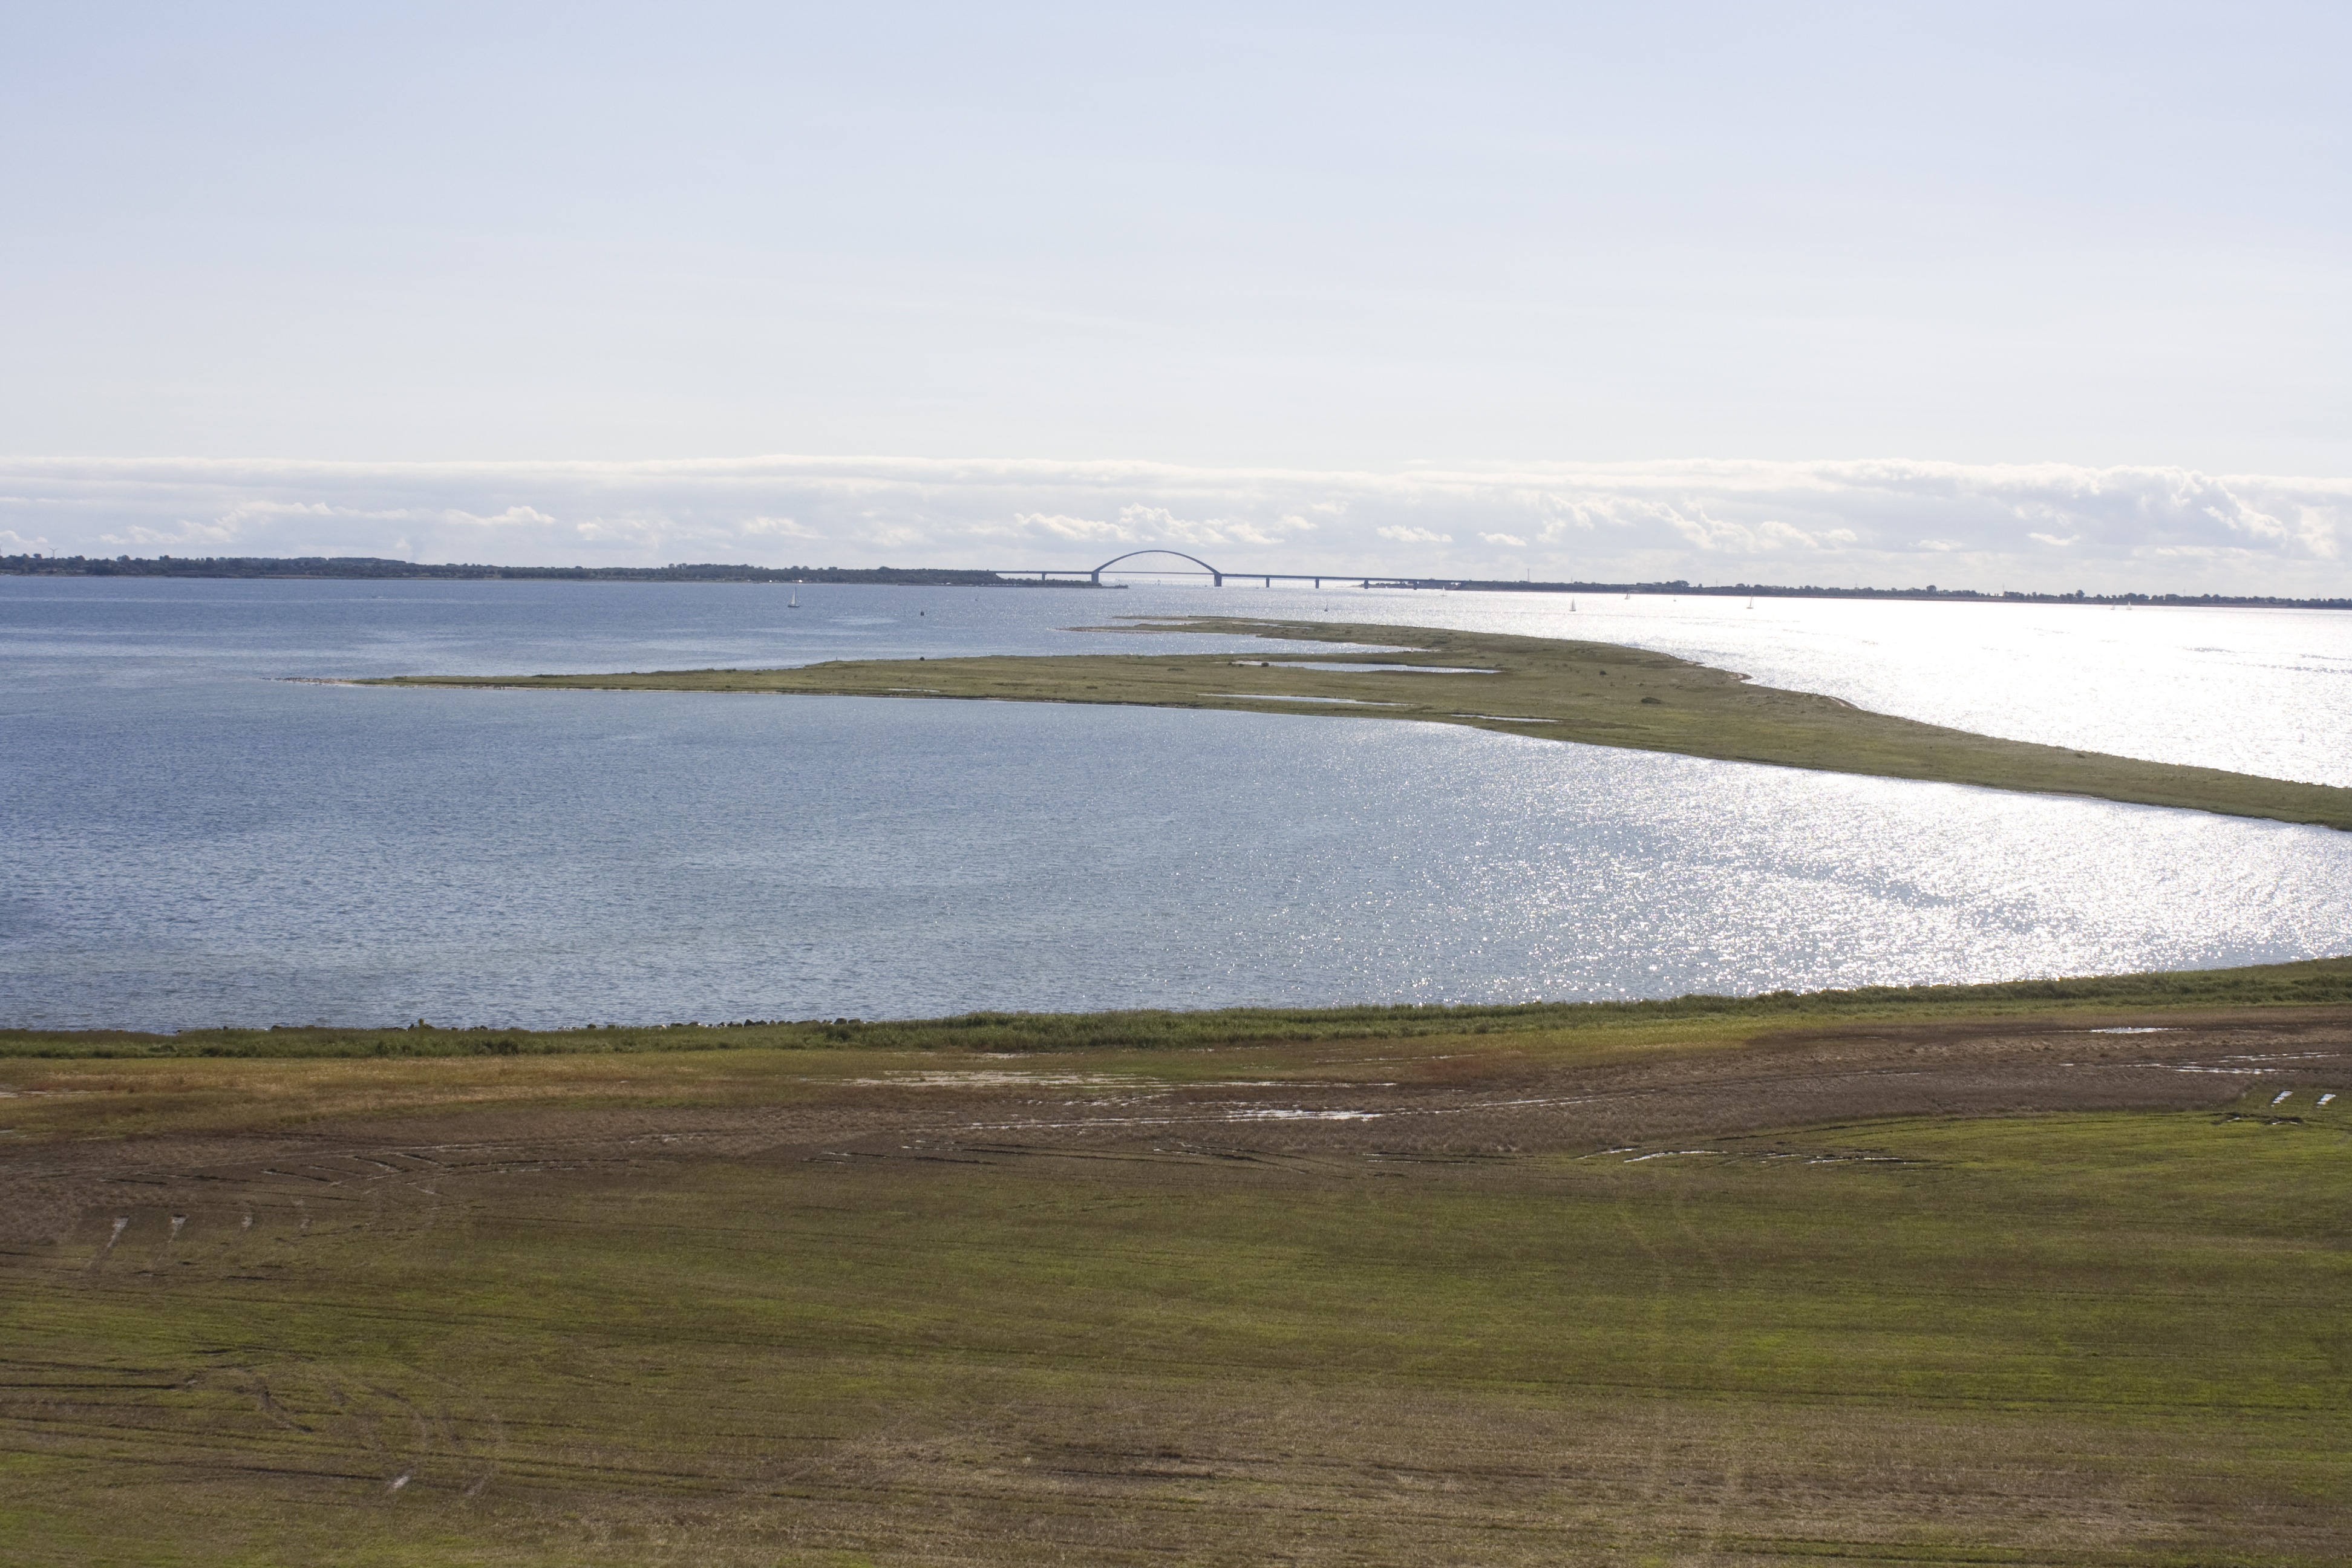
landscape, sea, coast, water, ocean, horizon, marsh, cloud, bridge, hill, shore, lake, smooth, bay, reservoir, body of water, wetland, flat, wide, habitat, flights, loch, estuary, tundra, baltic sea, landform, mudflat, natural environment, geographical feature, atmospheric phenomenon